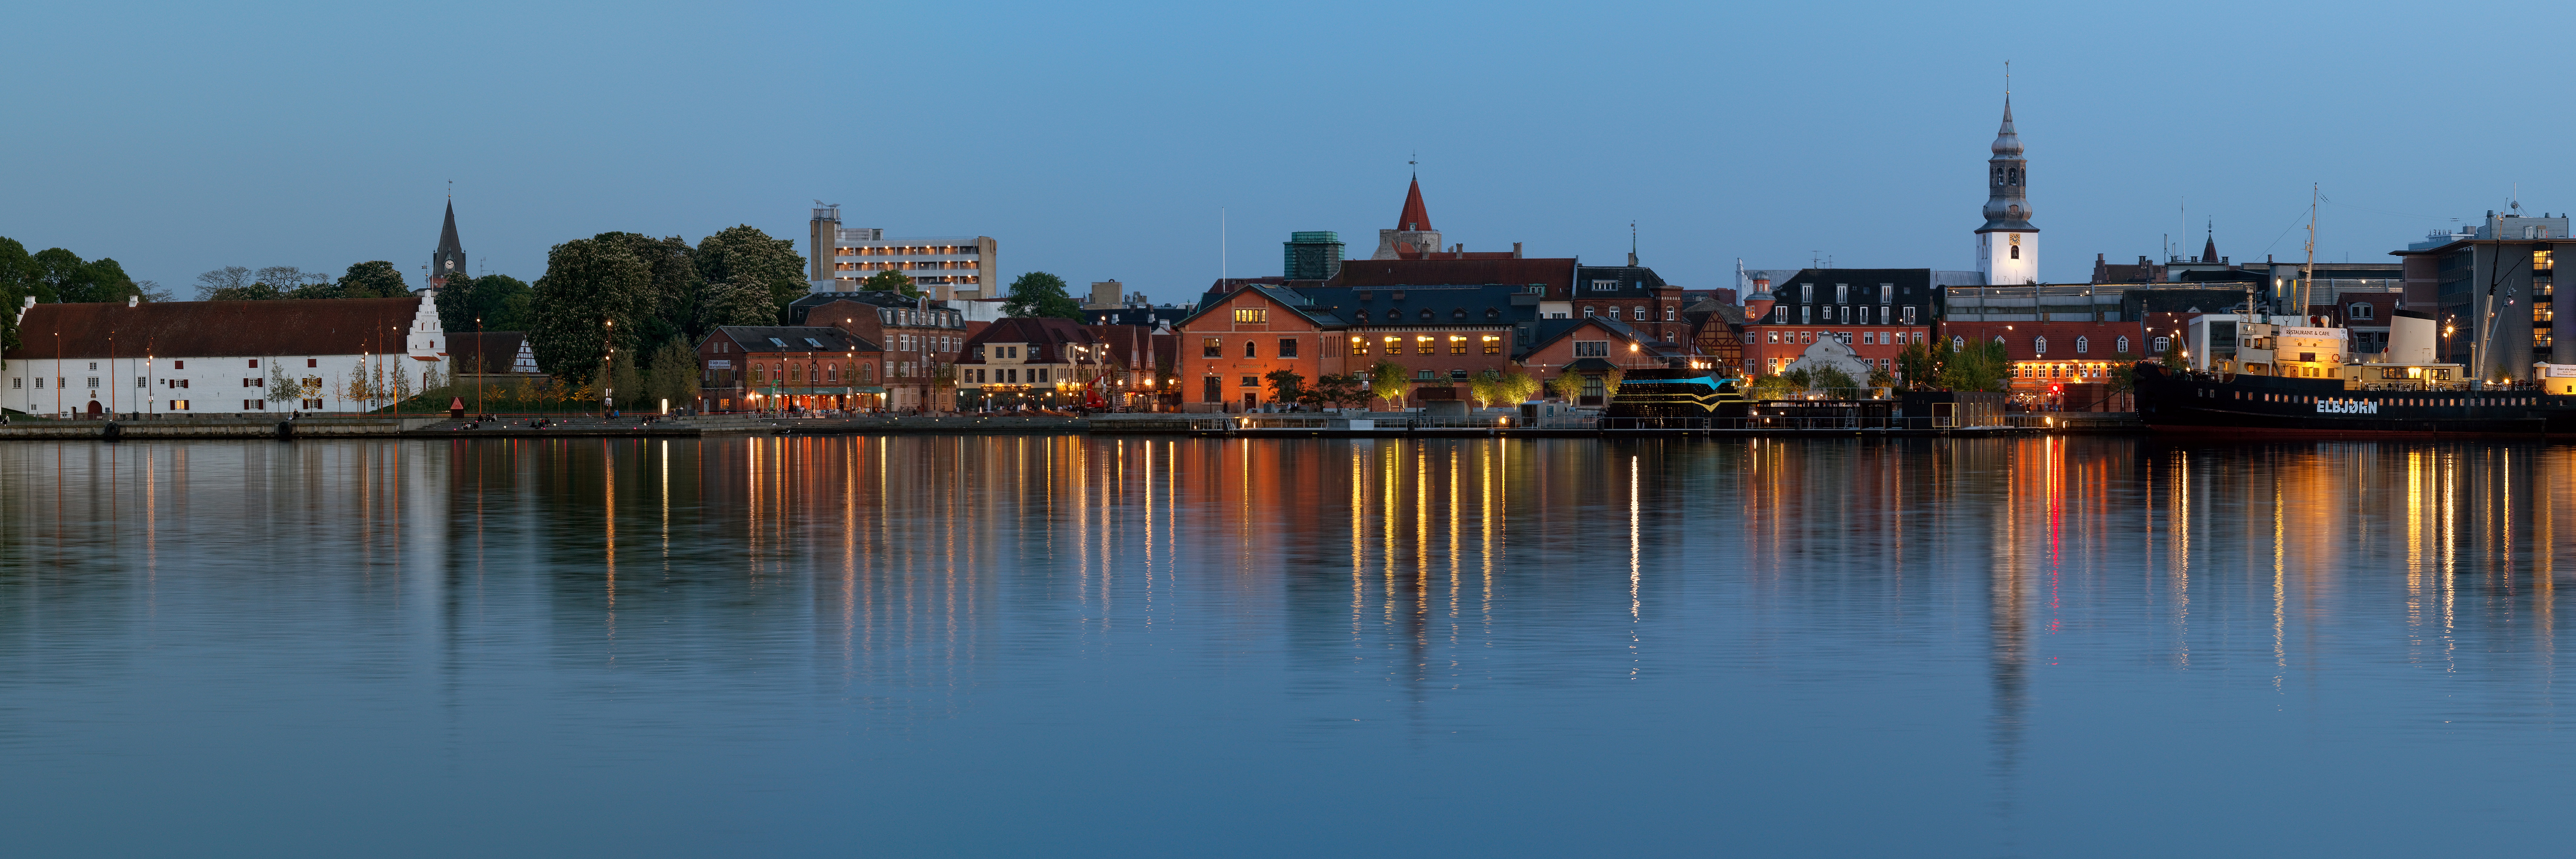
skyline, town, palace, river, cityscape, panorama, dusk, panoramic, evening, reflection, landmark, waterfront, waterway, aalborg, city by night